2007 General Motors strike

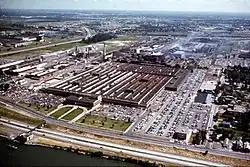
GM's Chevrolet plant in 1973

The automobile industry landscape in 2007 was drastically different to what it once was. GM's market share had been steadily decreasing as foreign automakers entered the market. Foreign players secured over 50% of market share for the first time in history in July 2007. GM's foreign competitors Nissan, Honda, and Toyota increased their production within the United States. Part of GM's struggles has been its relatively high costs of production. While many of the foreign manufacturers pay less in wages as most of their plants are not a part of a union, GM's labor contracts increase its costs per car by an estimated $2000 impacting its competitiveness. These costs can be attributed to worker pensions and healthcare programs the unions have negotiated.